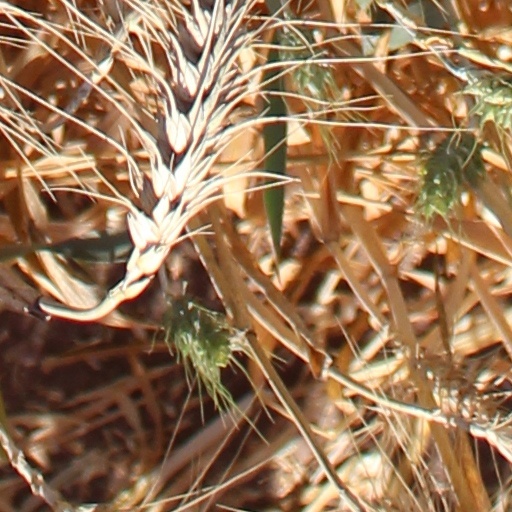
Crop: wheat